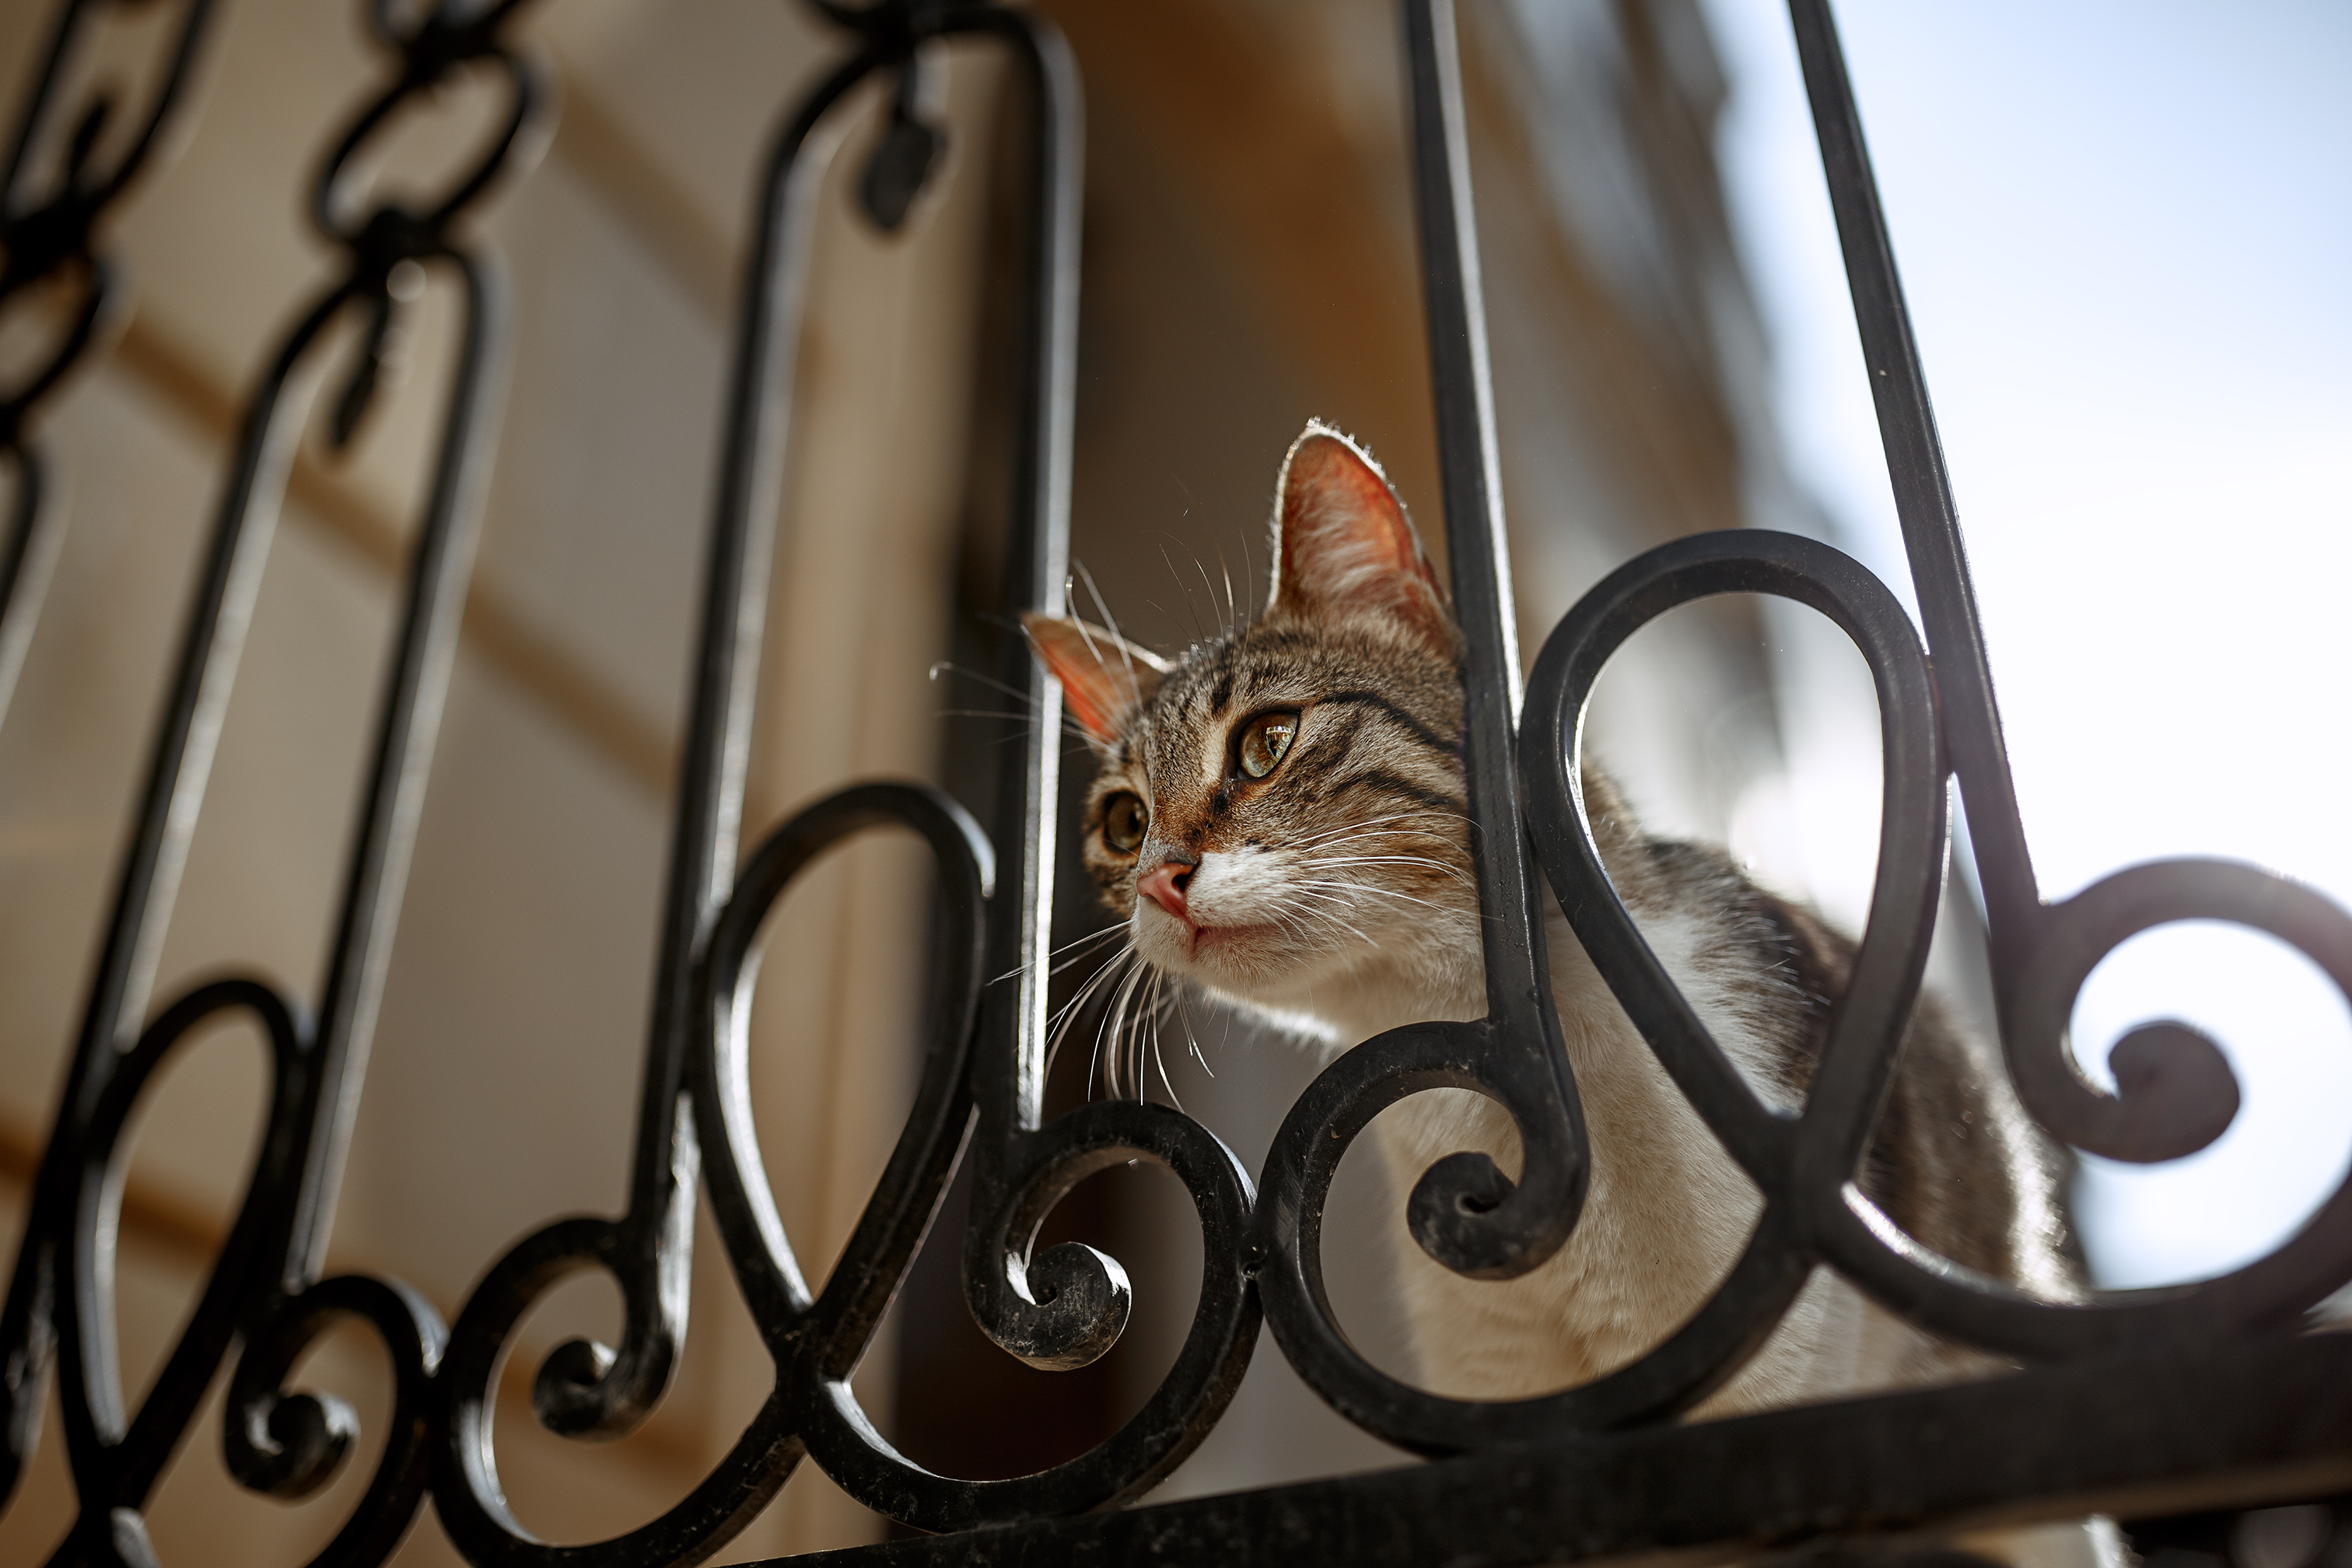
cat, iron, felidae, small to medium sized cats, metal, whiskers, bengal, carnivore, handrail, asian, kitten